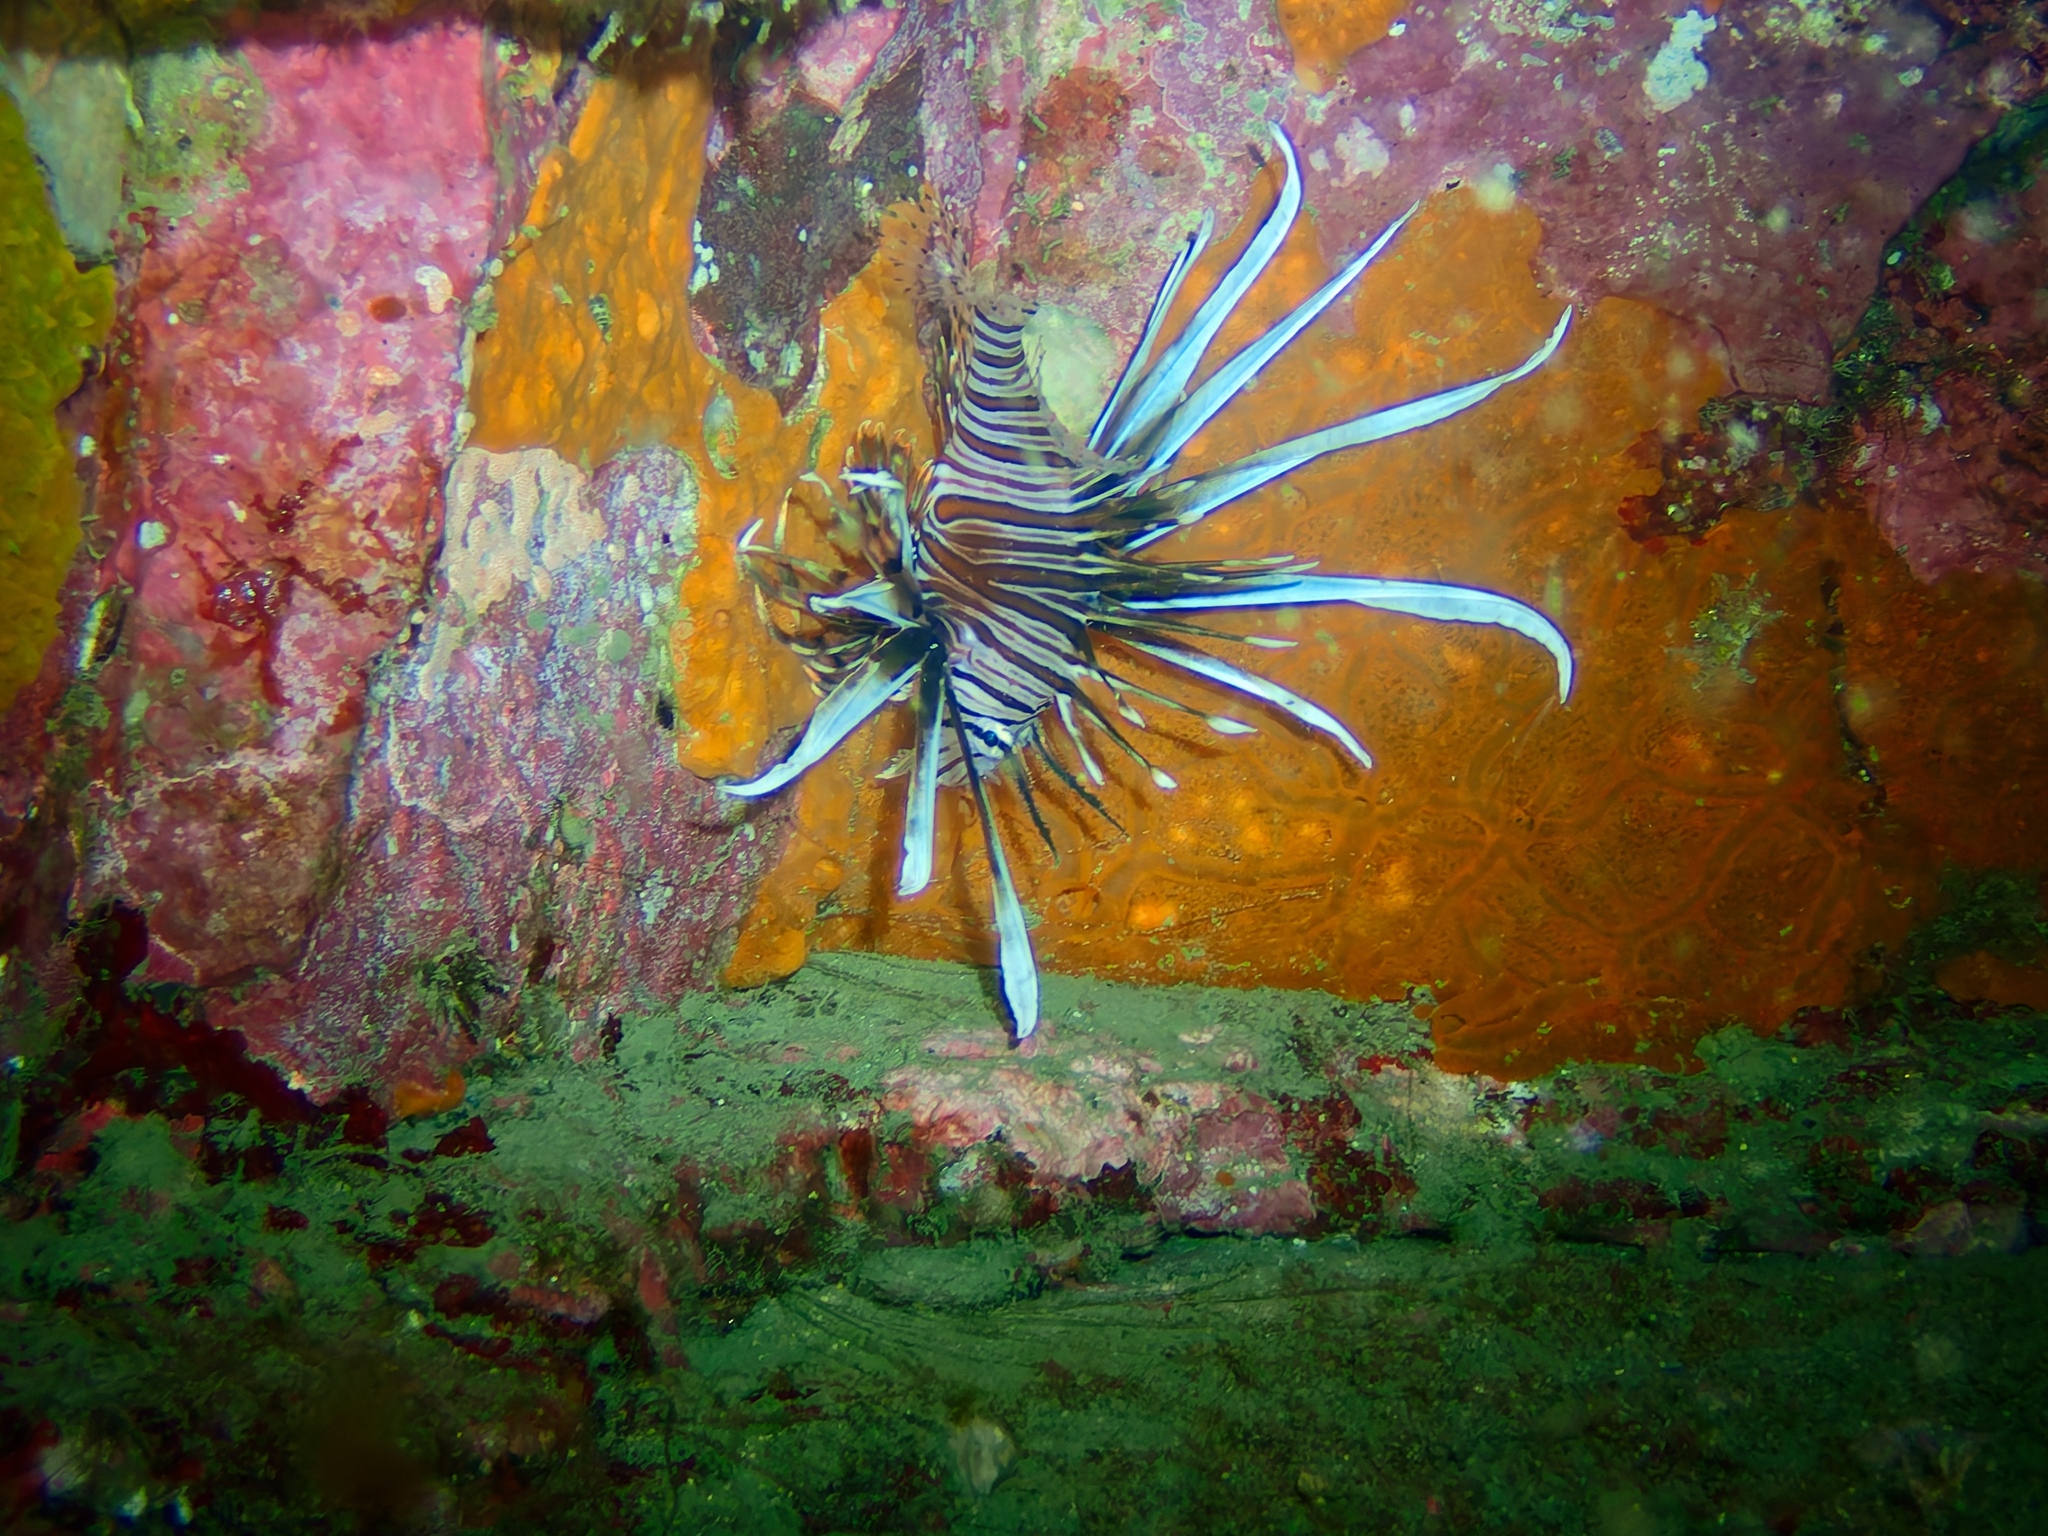
Pterois volitans (Red Lionfish)